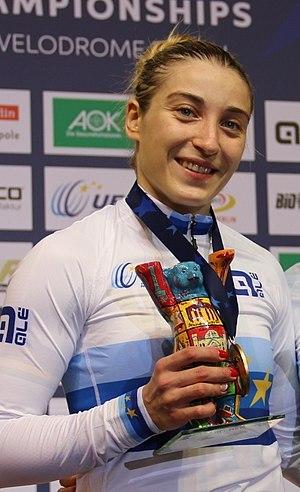
Daria Shmeleva, née le 26 octobre 1994, est une coureuse cycliste russe. Spécialiste des épreuves de vitesse sur piste, elle est notamment championne du monde du 500 mètres en 2017 et 2019, et double championne du monde de vitesse par équipes en 2016 et 2017.